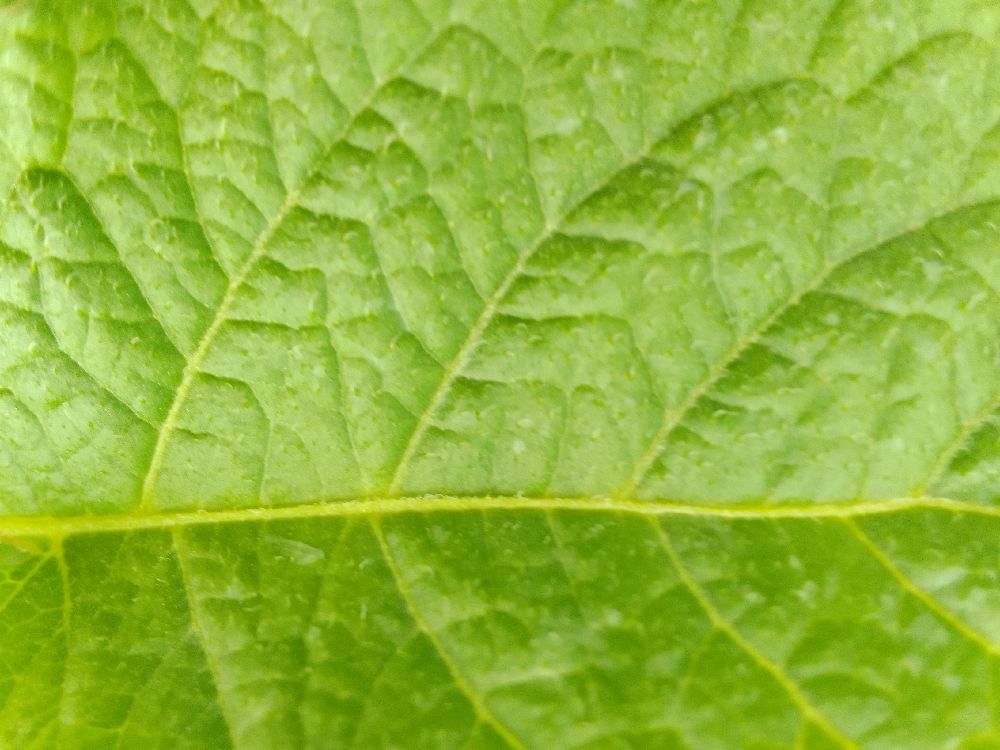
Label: Healthy